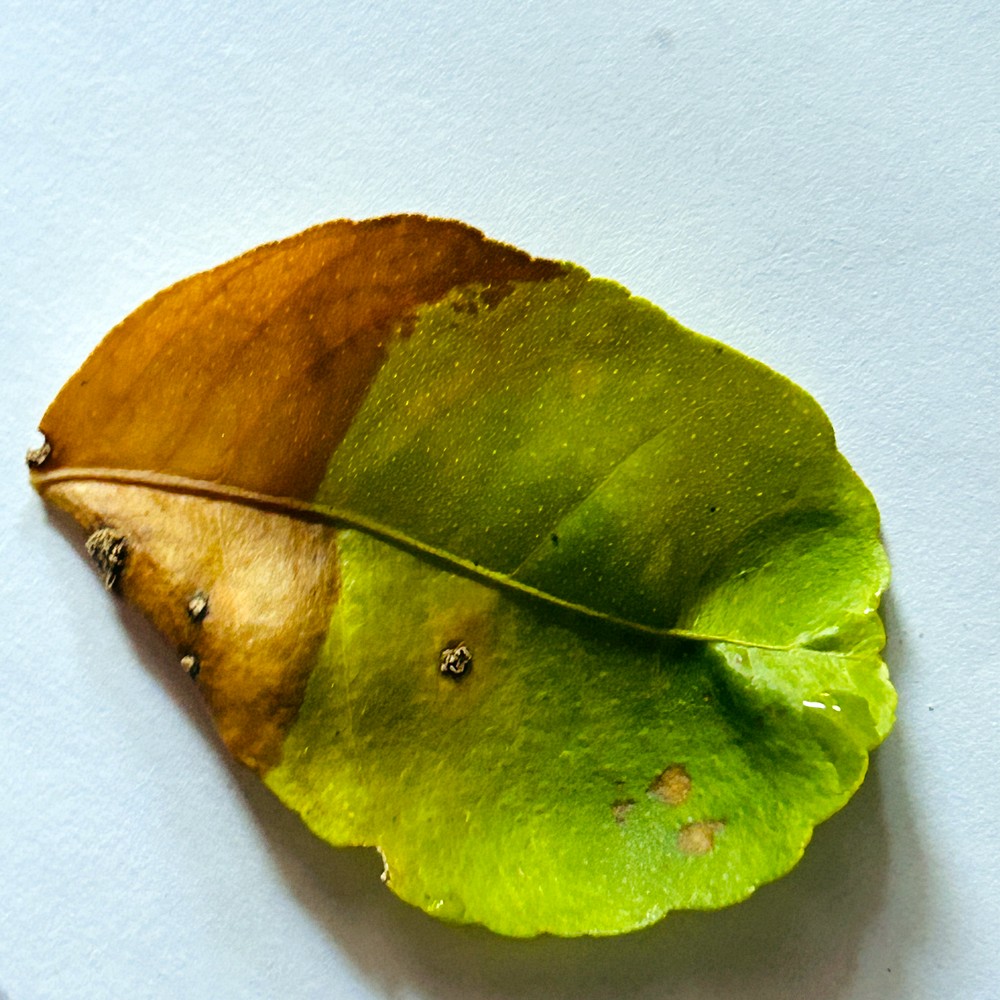
Label: Citrus Canker